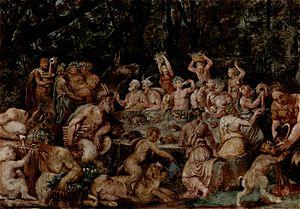
Taddeo Zuccari, Zucchero ou Zuccaro est un peintre italien de la Renaissance tardive, né le 1ᵉʳ septembre 1529 à Sant'Angelo in Vado, près d'Urbino dans la région des Marches, et mort le 2 septembre 1566 à Rome. Il est le frère aîné de Federico Zuccari.